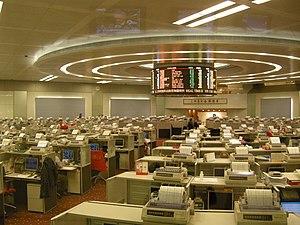
Hong Kong Exchanges and Clearing Limited est la holding du Stock Exchange of Hong Kong, du Hong Kong Futures Exchange et de Hong Kong Securities Clearing Company. Avec une capitalisation boursière de plus de 2124 Milliards de Dollars US au 12 juillet 2007, le HKEx se classait cinquième place boursière mondiale à cette date. Au 31 décembre 2010 elle occupe la sixième place mondiale par capitalisation boursière.